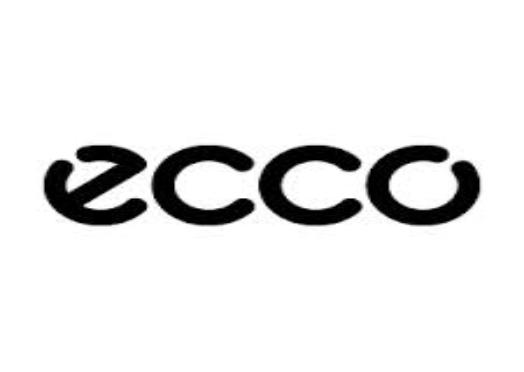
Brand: Ecco
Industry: Clothes